Trinity Business School, Trinity College Dublin

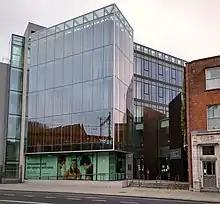
Trinity Business School

Researchers in Trinity Business School seek answers to managerially relevant questions that are focused on the following themes: